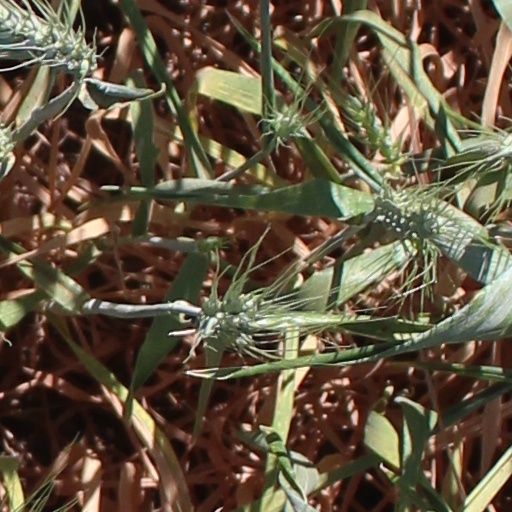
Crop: wheat